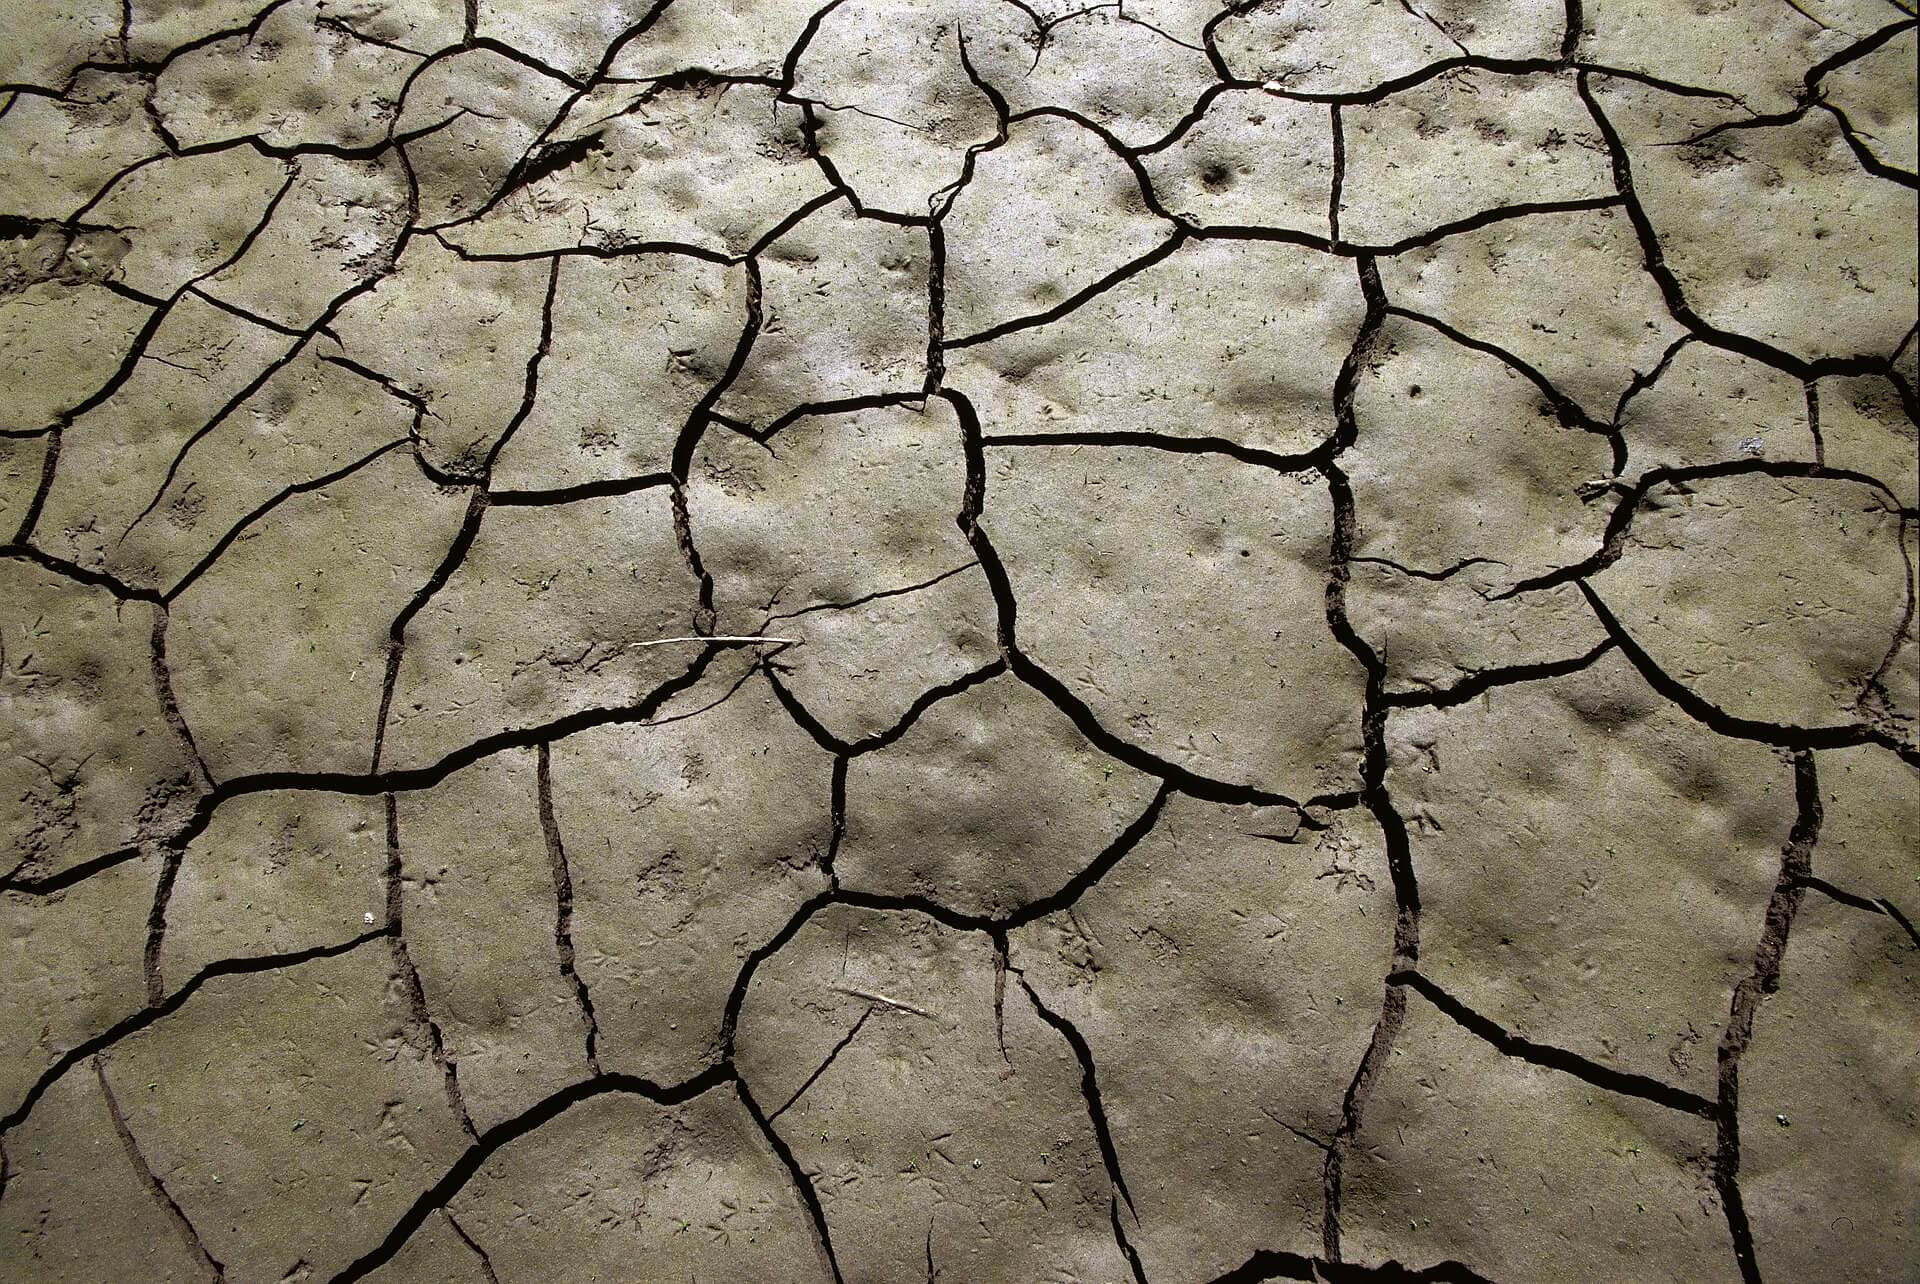
Soil type: Clay soil